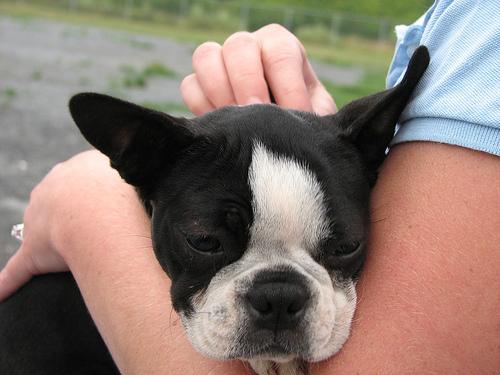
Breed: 230-n000084-Boston_bull